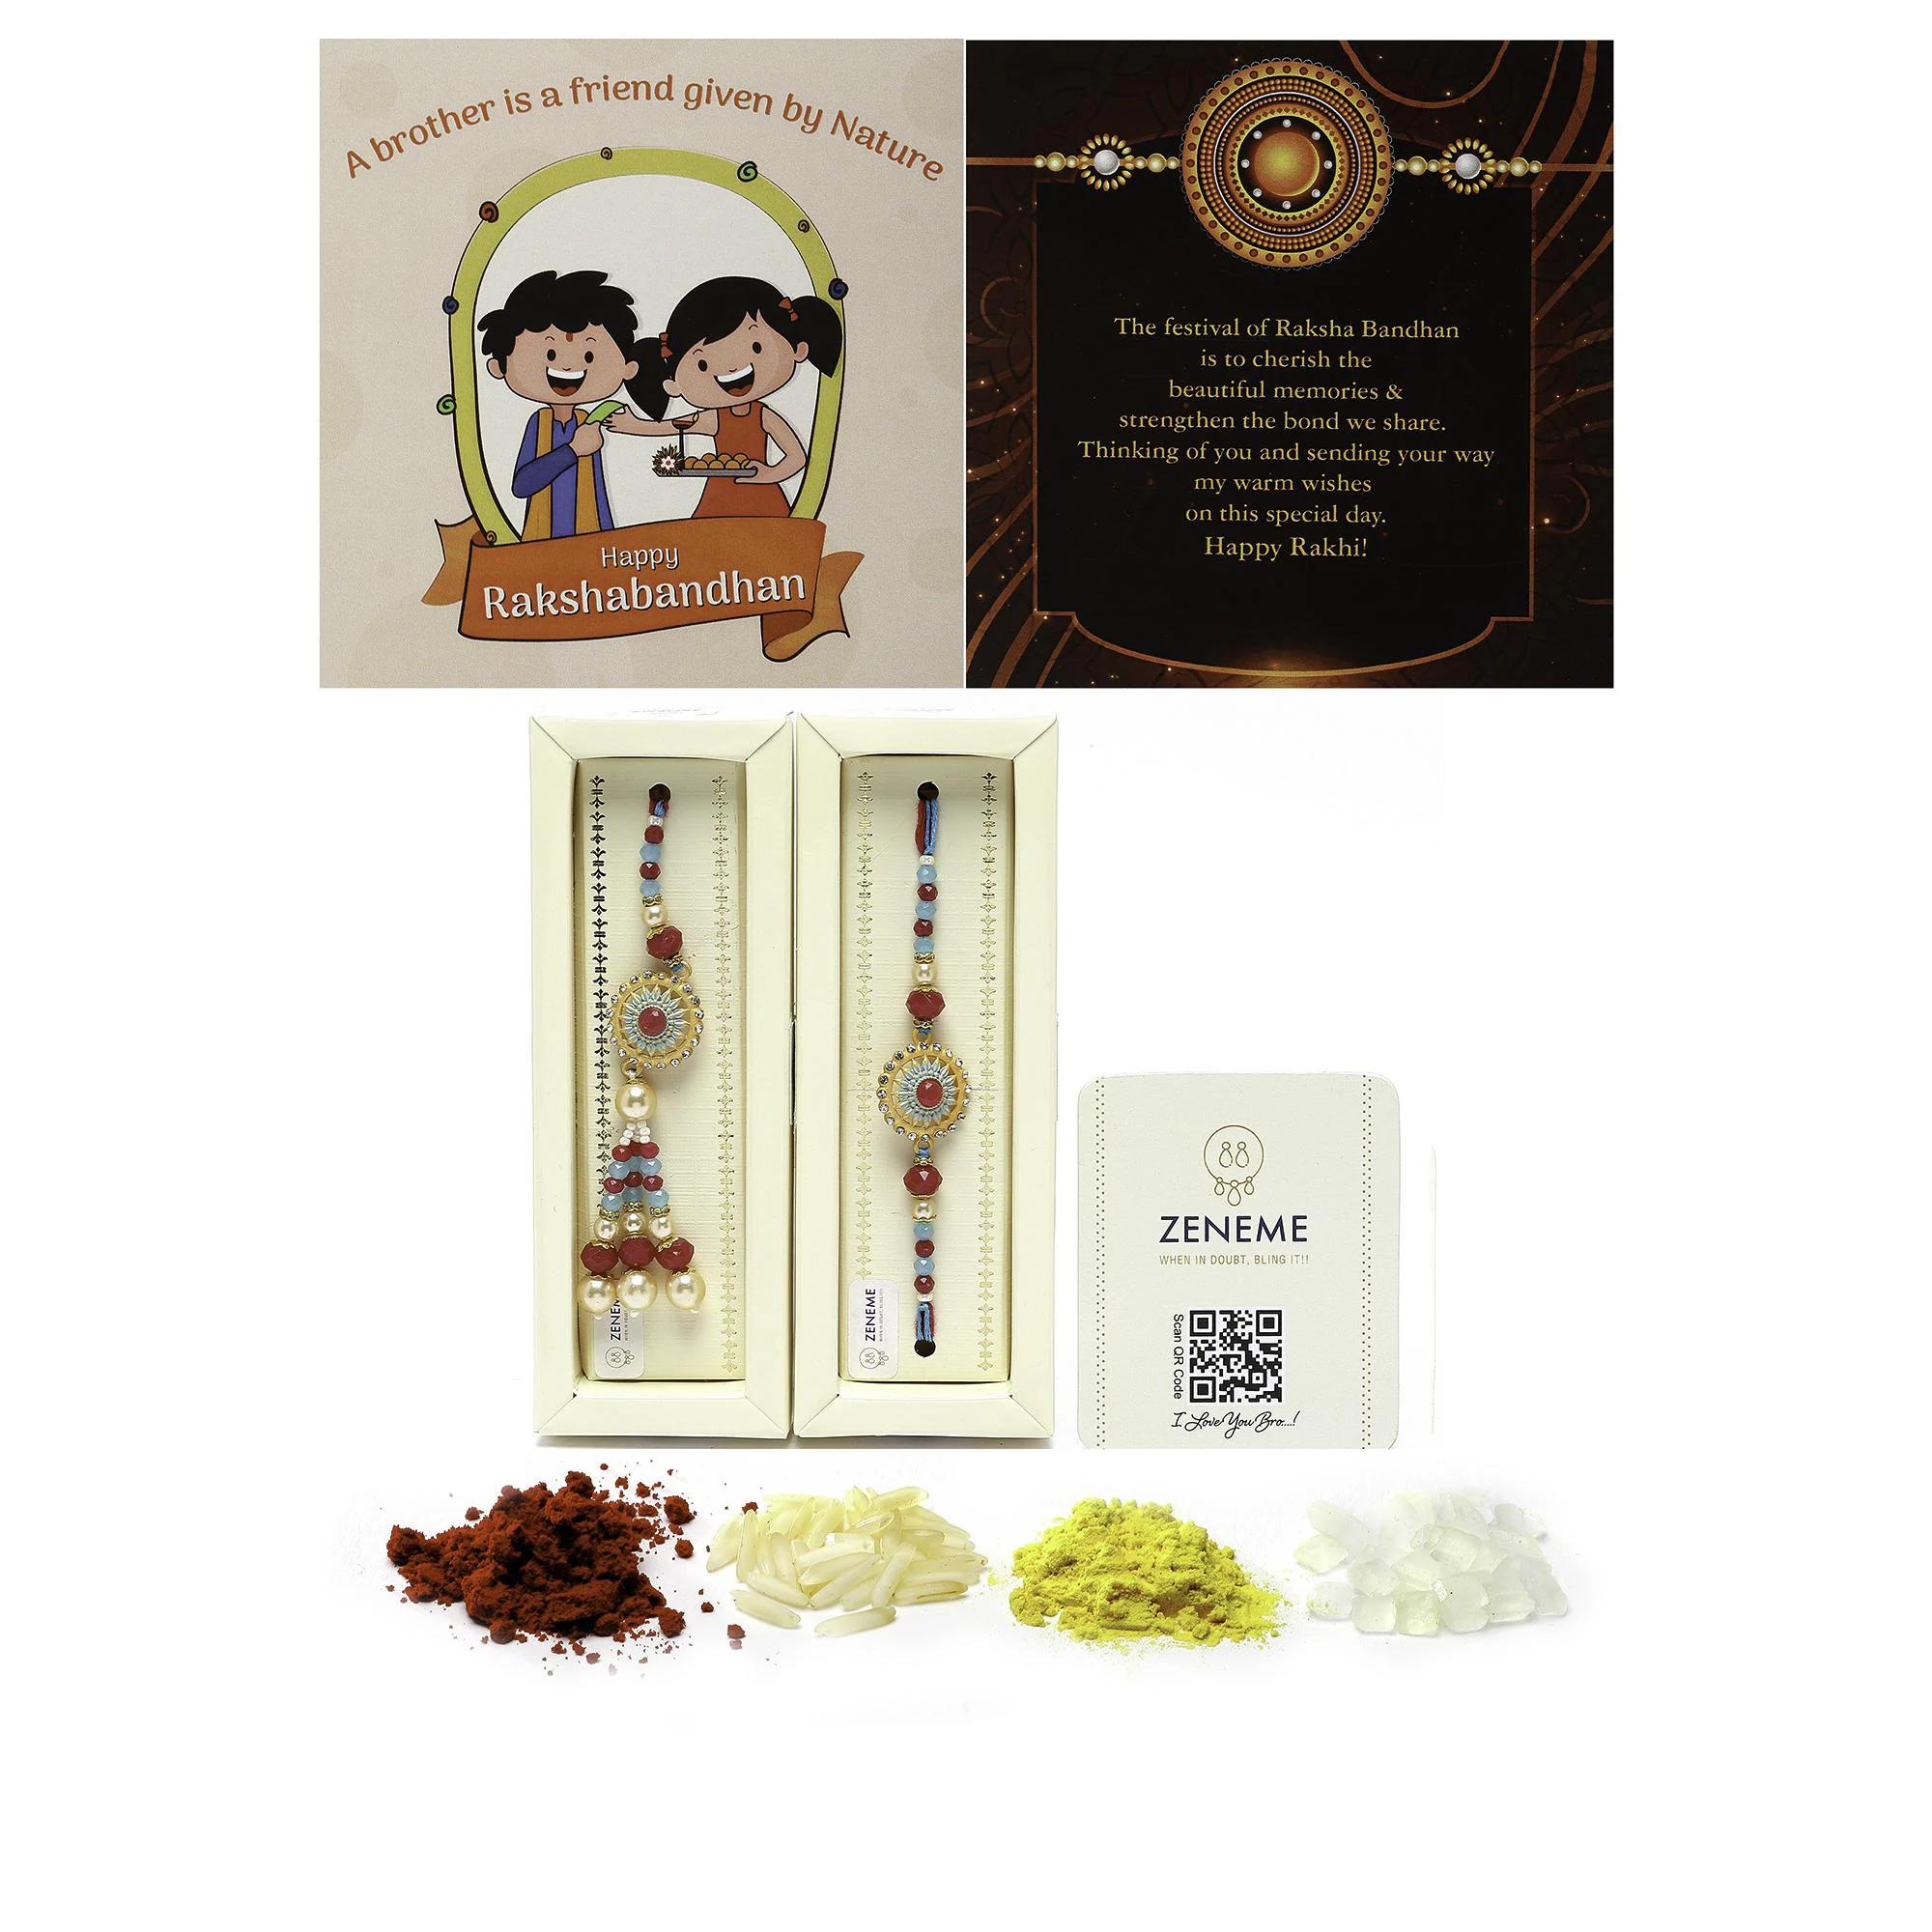
Set of 2 Blue & Red Beads and Enamelled Bhaiya Bhabhi Rakhi with Roli Chawal
Type: Rakhis
Brand: Zeneme
Price: Rs. 329
 Set of 2 Blue & Red Beads and Enamelled Bhaiya Bhabhi Rakhi, secured with tie-up closure.Comes with Roli, Chawal, Chandan, QR code card for Raksha Bandhan Song and Raksha Bandhan Greeting Card.Disclaimer:Wipe your jewellery with a soft cloth after every use. Always store your jewellery in a flat box to avoid accidental scratches. Keep sprays and perfumes away from your jewellery. Do not soak your jewellery in water. Clean your jewellery using a soft brush, dipped in jewellery cleaning solution only.
Included: 2 Rakhis